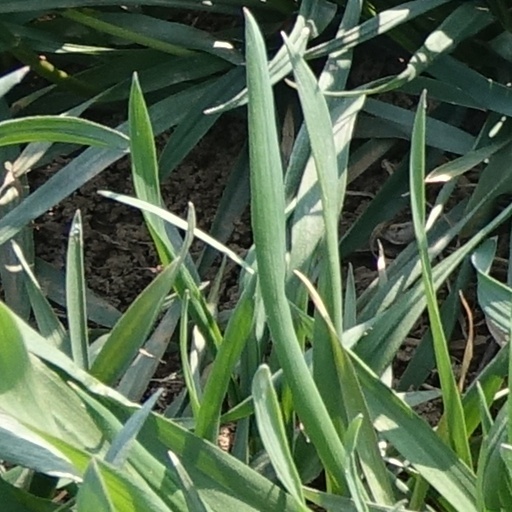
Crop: wheat